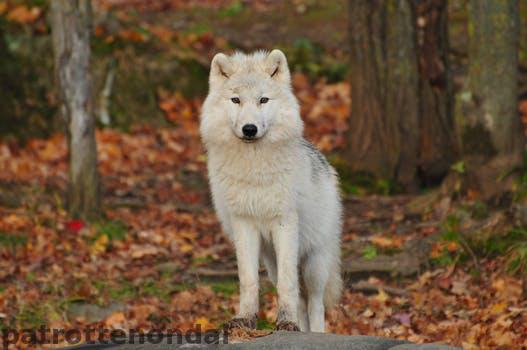
Label: Watermark